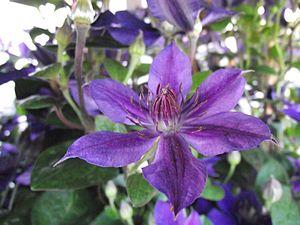
clematite patens mon amour zomoa
La clématite patens 'zomoa' PBR & PPaf portant le nom commercial de clématite patens Mon amour 'zomoa' PBR & PPaf est un cultivar de clématite obtenu en 2004 par J.Van Zoest aux Pays-Bas.